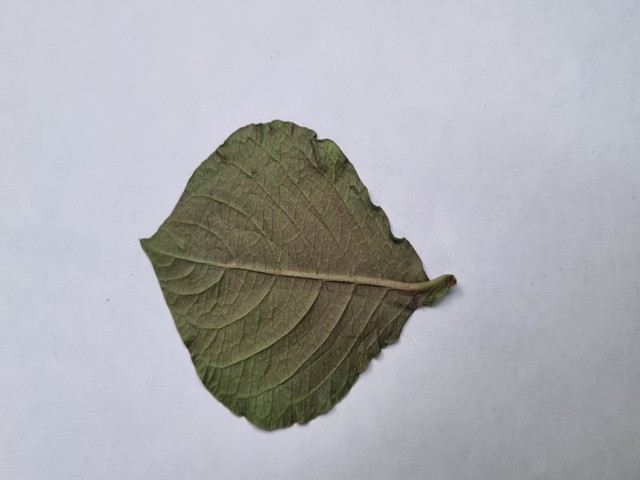
Plant: apang